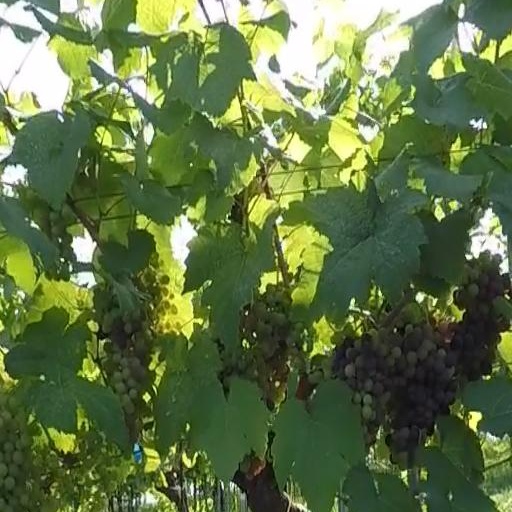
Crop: grape